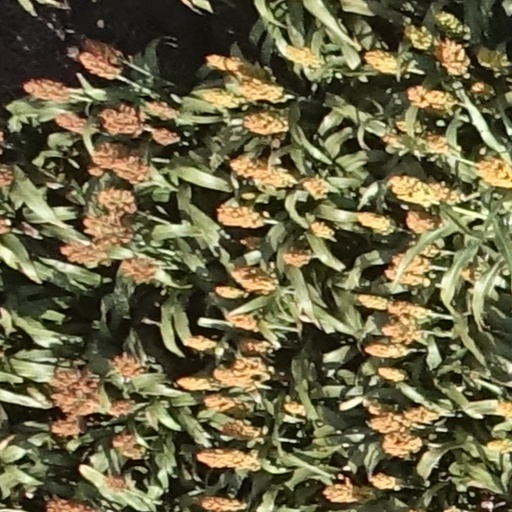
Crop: sorghum